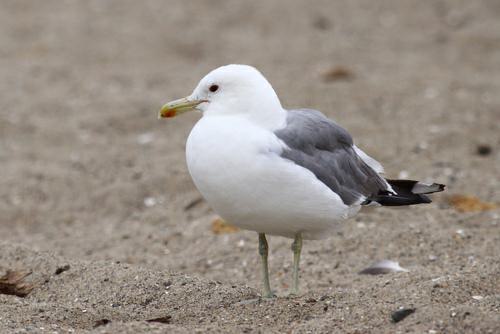
A photo of a western gull